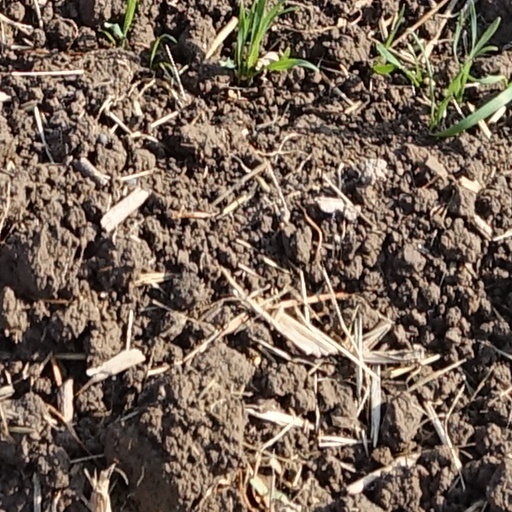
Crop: wheat